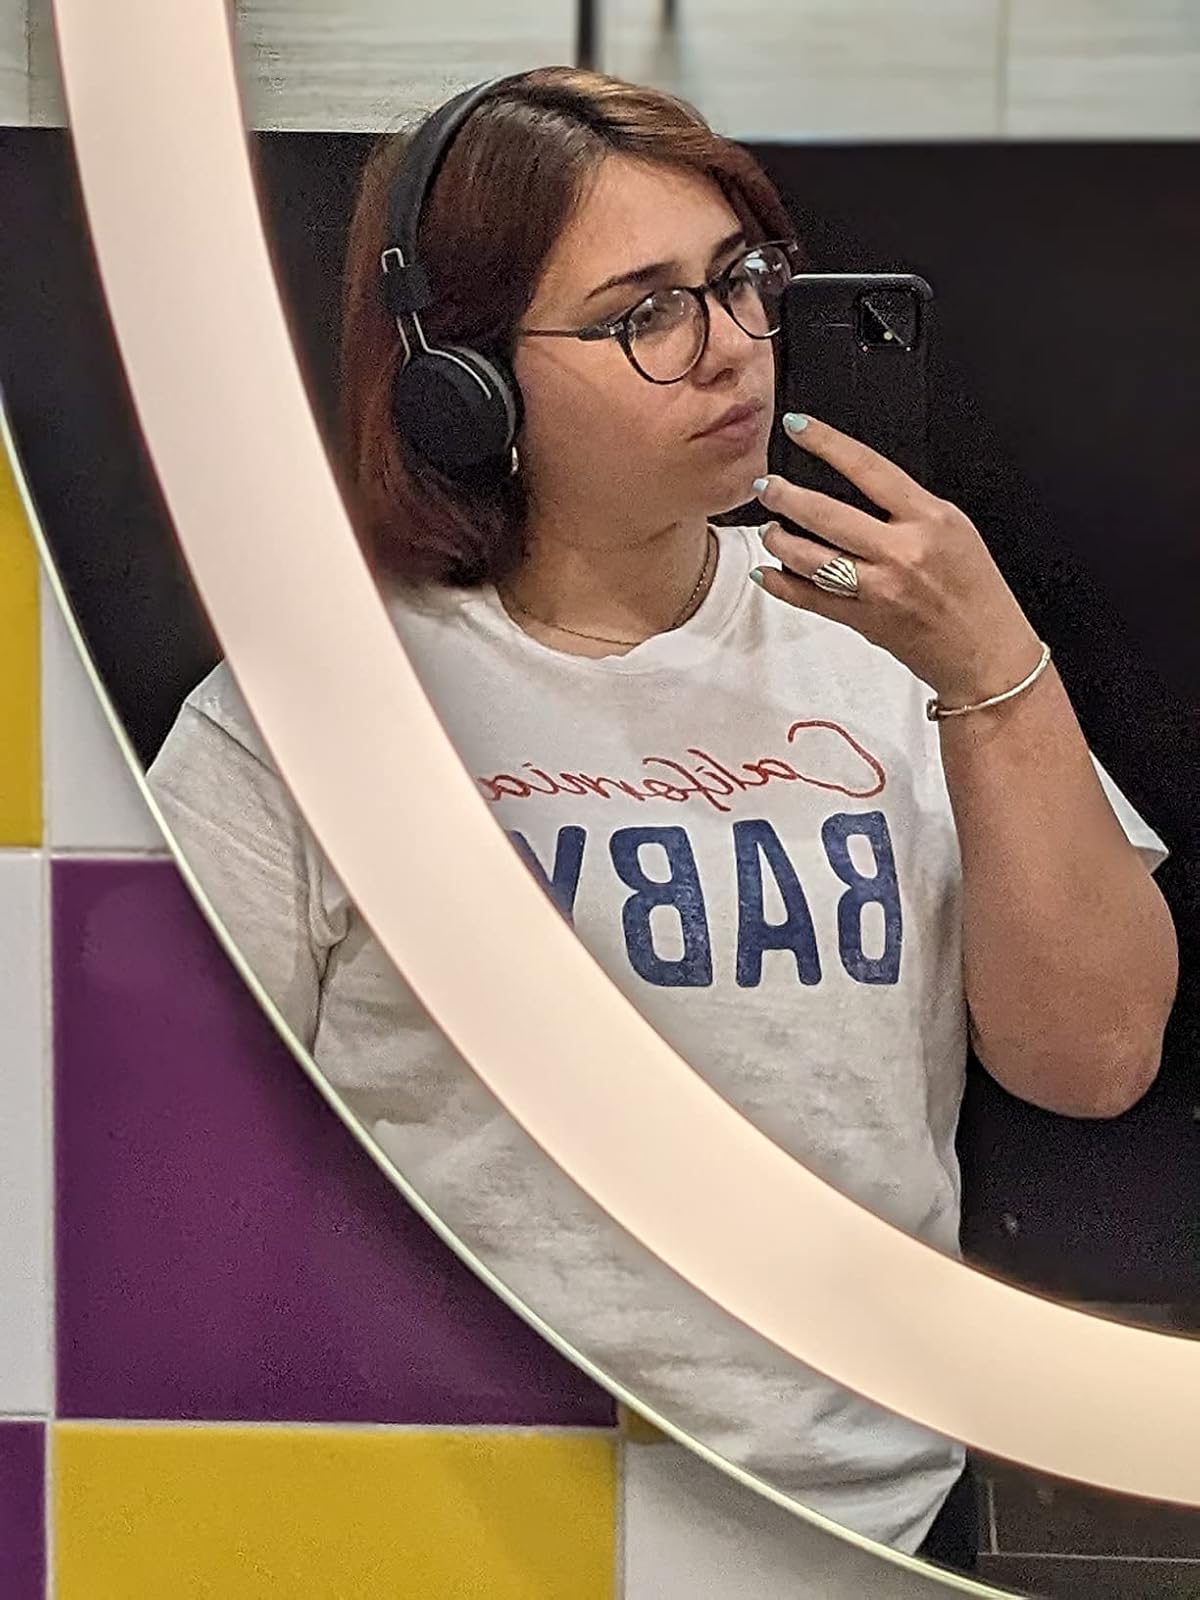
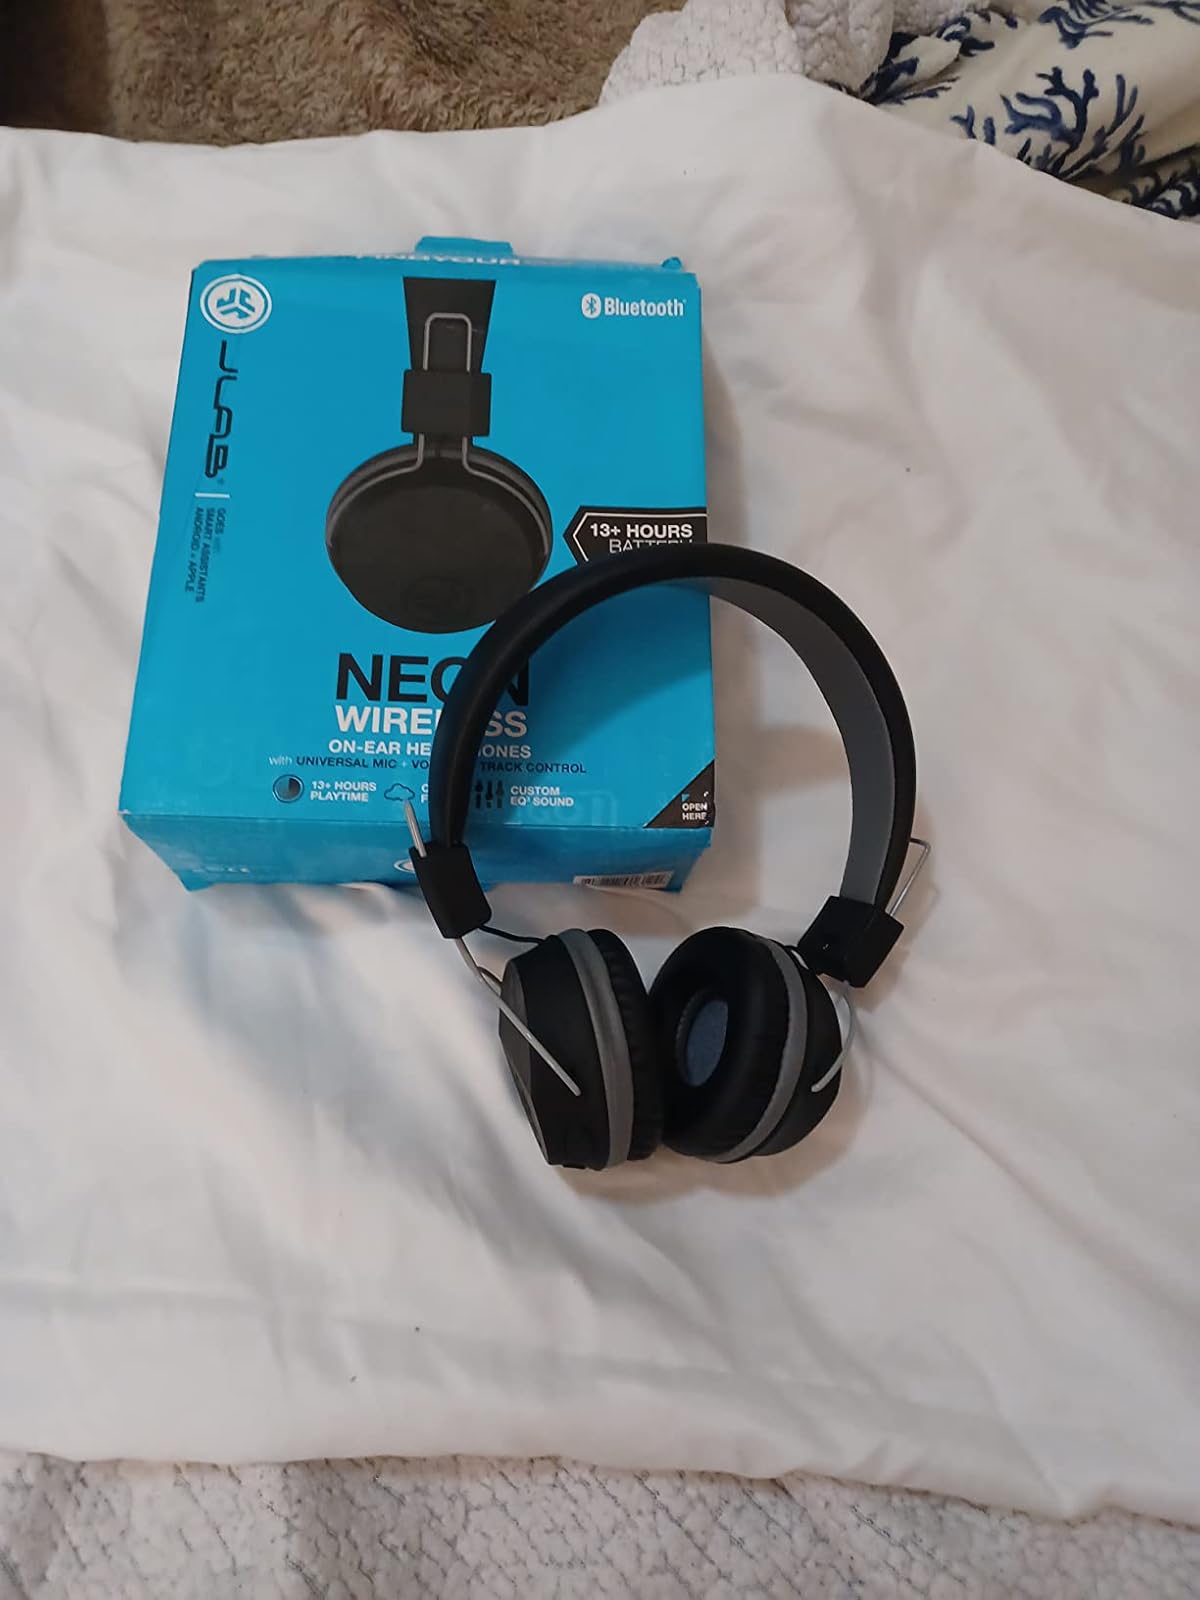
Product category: headphones
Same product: yes